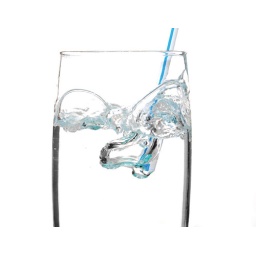
Blowing bubbles in a cup of water with a straw